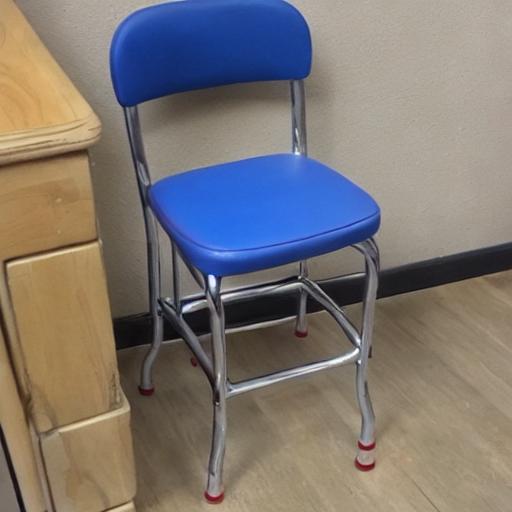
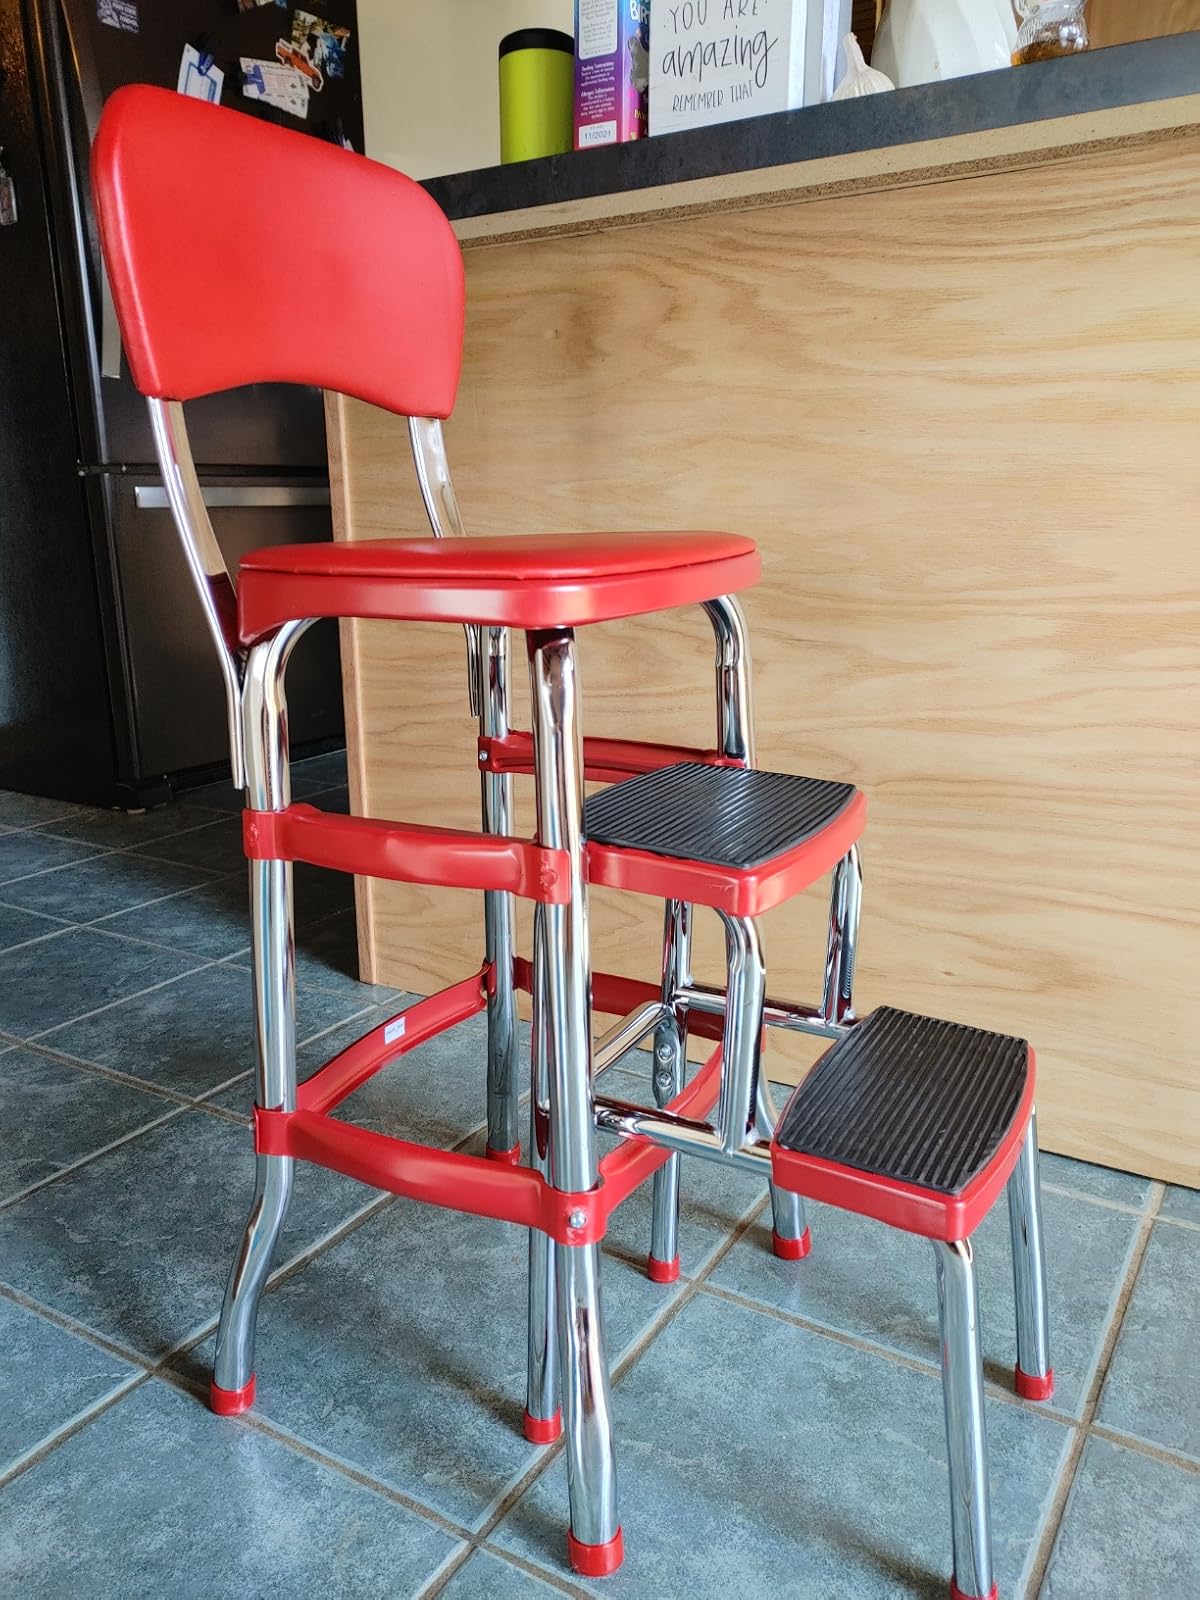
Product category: items_chair
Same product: no